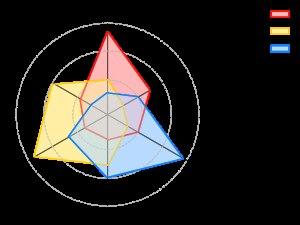
Une métaheuristique est un algorithme d’optimisation visant à résoudre des problèmes d’optimisation difficile pour lesquels on ne connaît pas de méthode classique plus efficace.